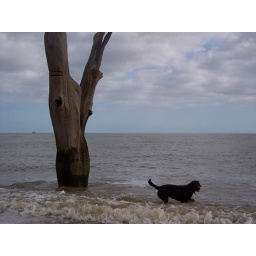
Havai having fun in the Sea beside this tree that still stands where the wood and road used to be!